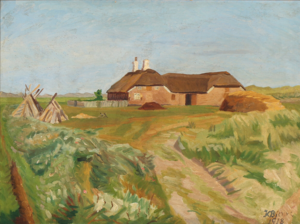
Kristen Bjerre
Kristen Bjerre, Vestjysk Hedegaard, 1918
Kristen Nørager Jakobsen Bjerre, var en dansk maler.